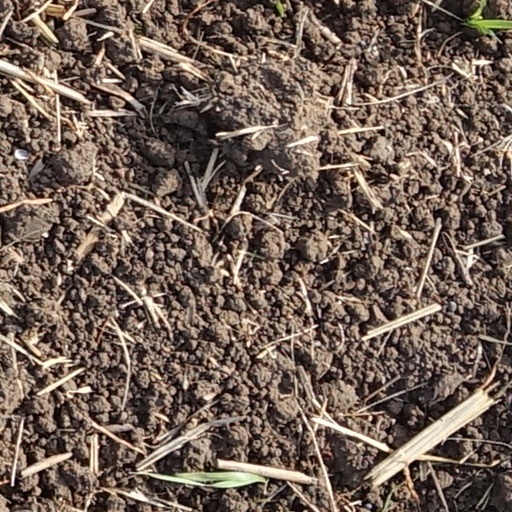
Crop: wheat